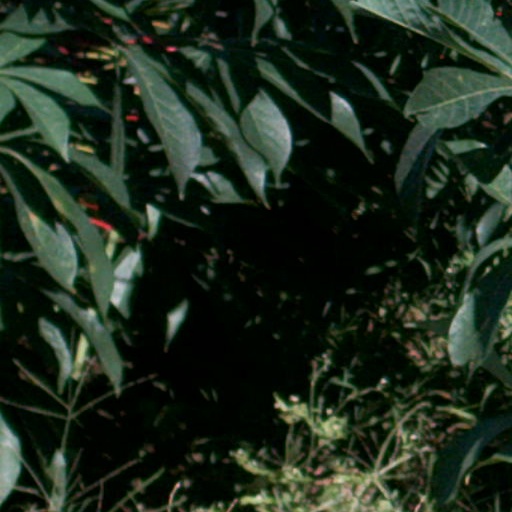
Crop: cassava